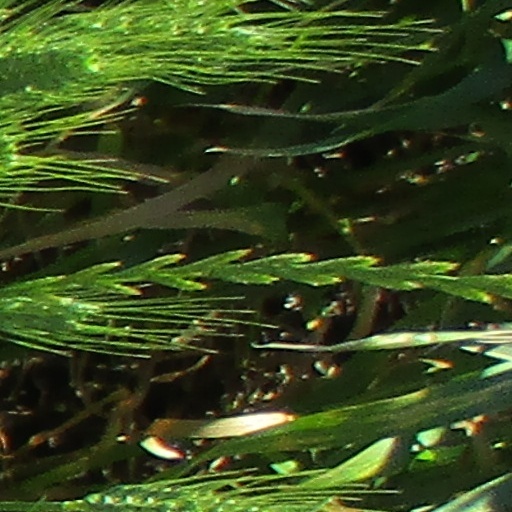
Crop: wheat